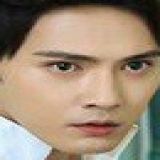
diễn viên Từ Chính Khê